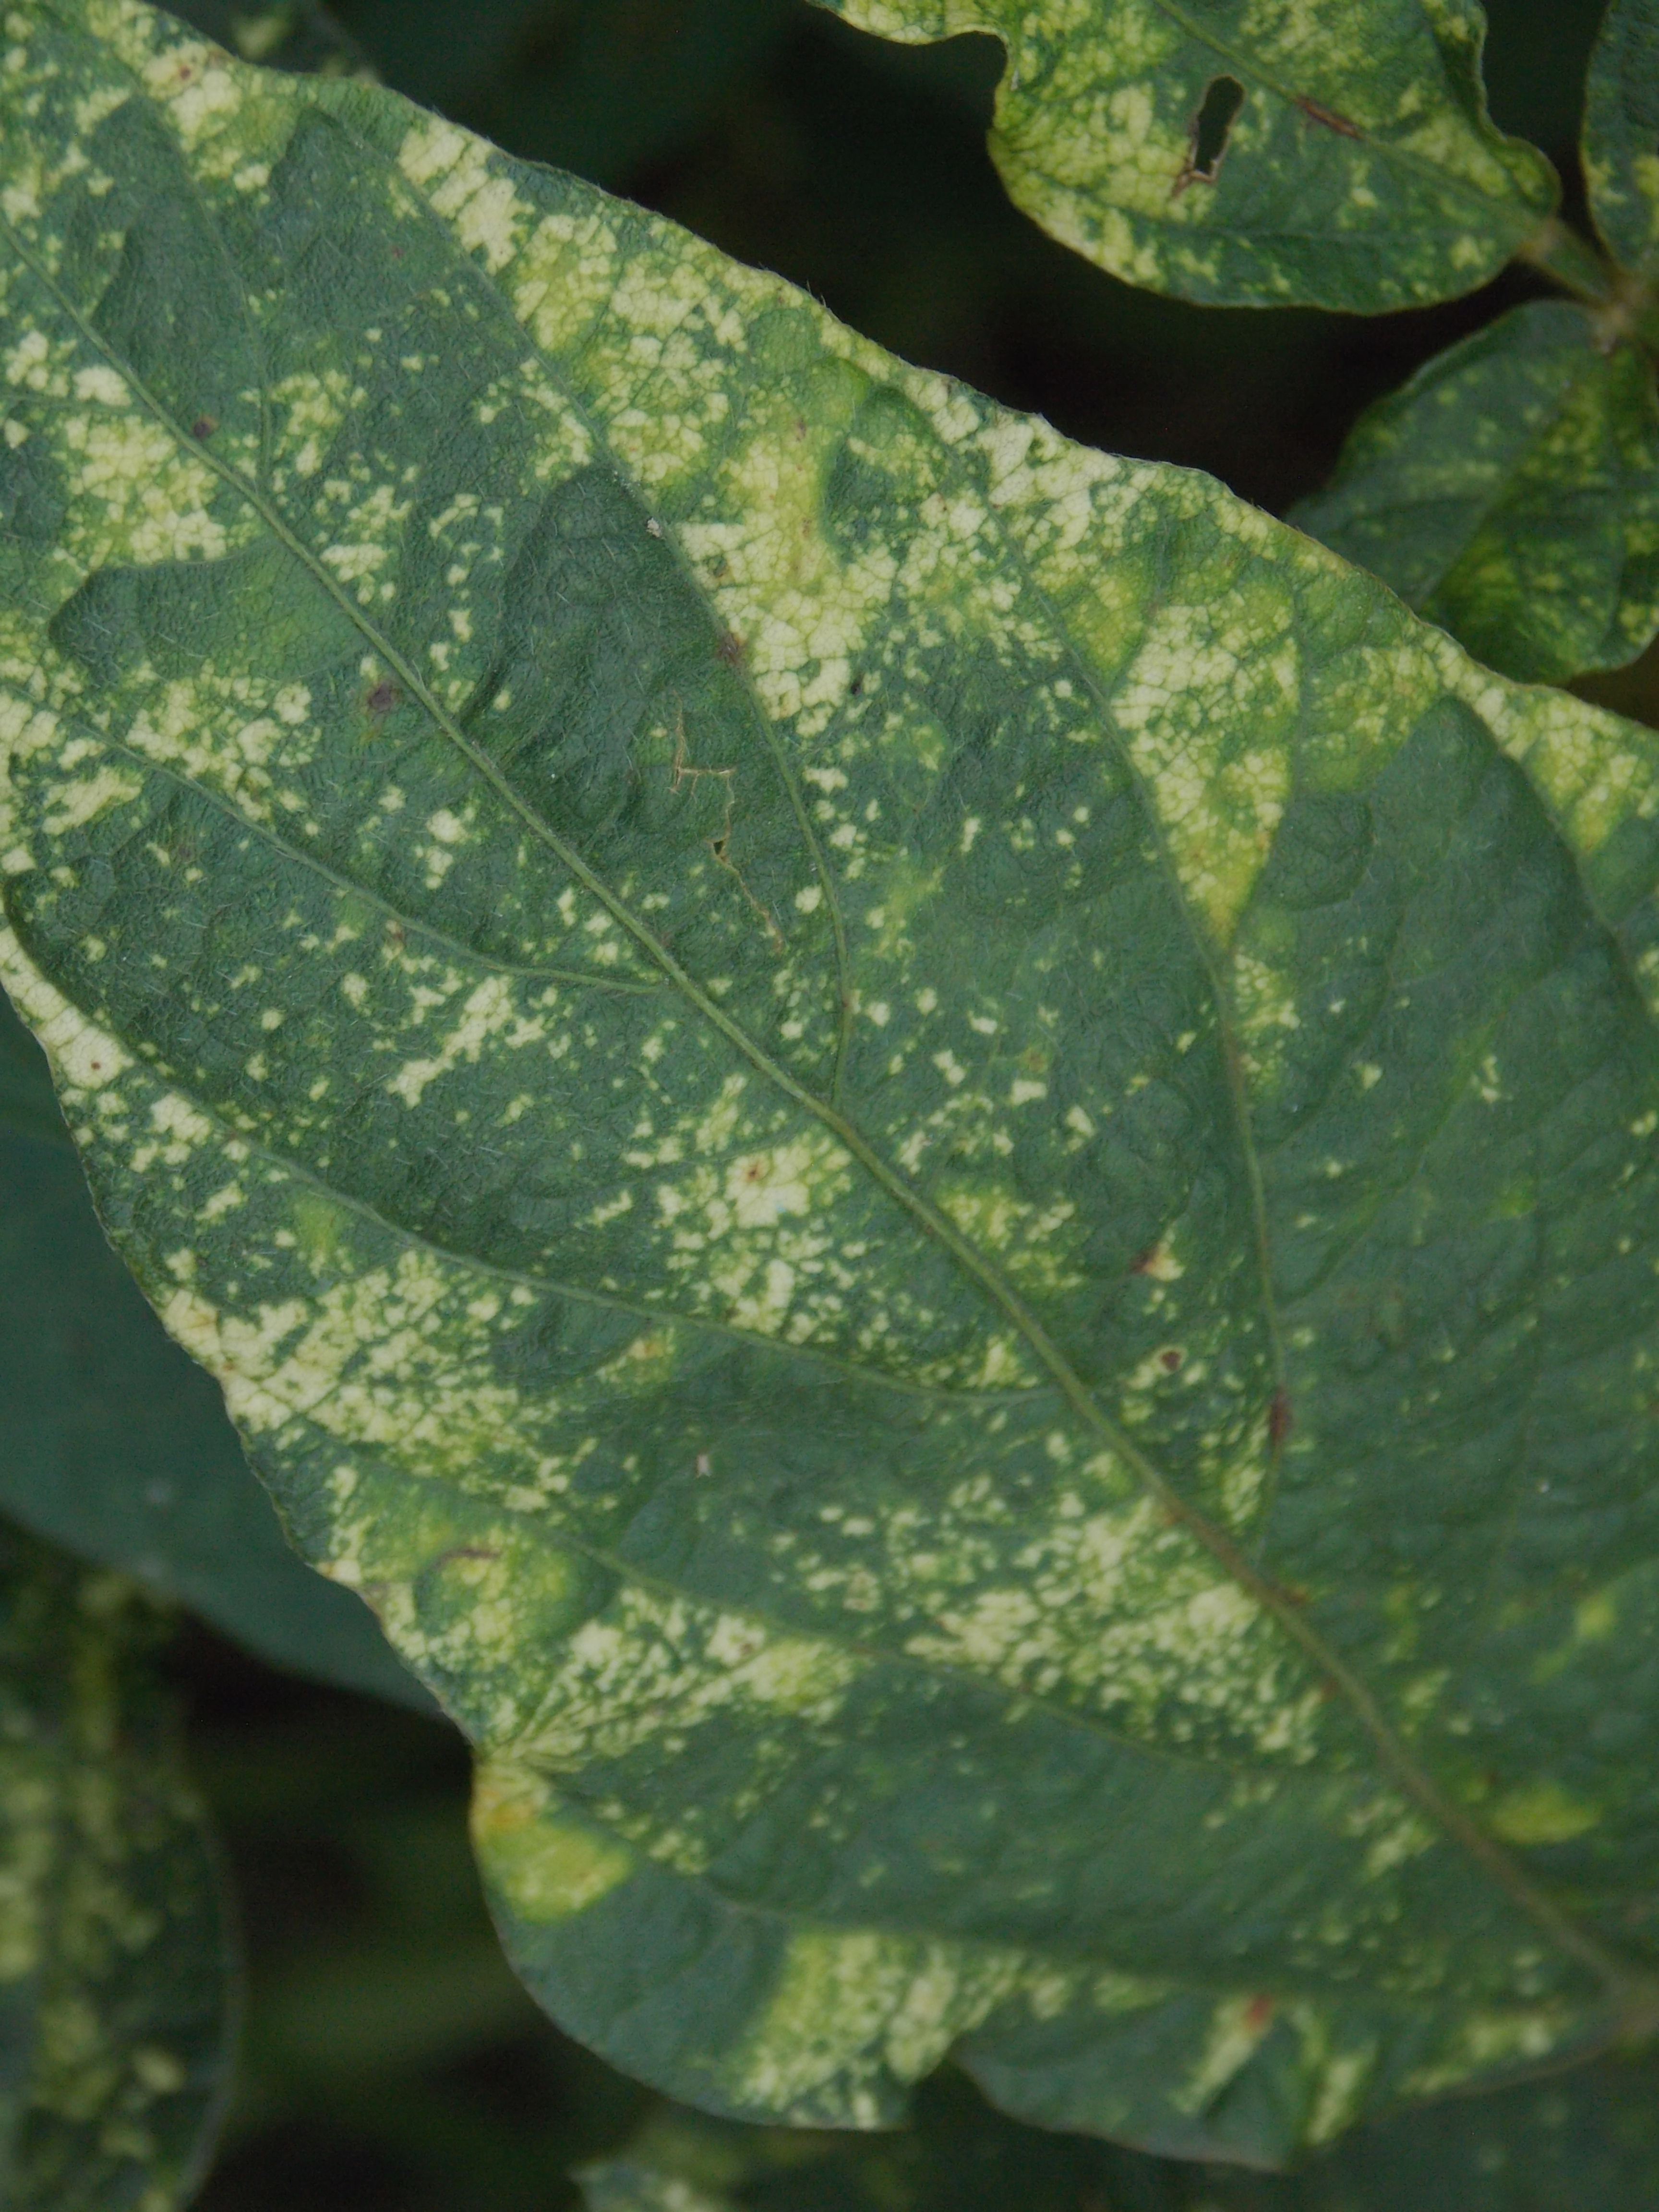
Label: Disease